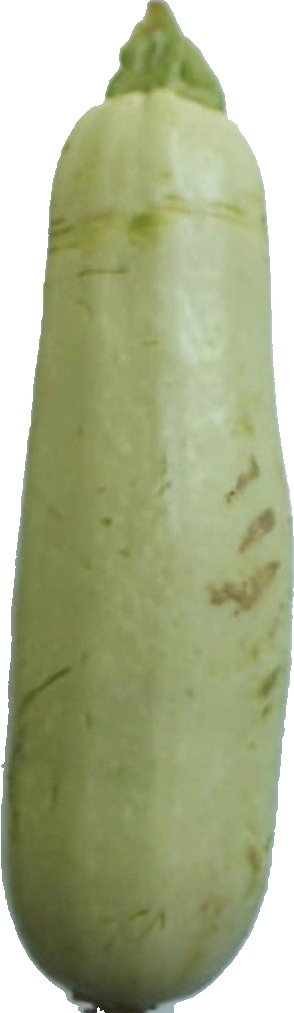
Label: zucchini_1